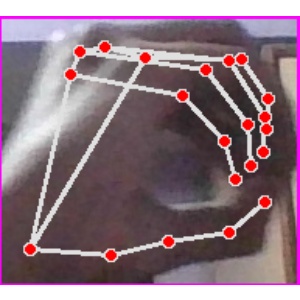
अक्षर: ठ